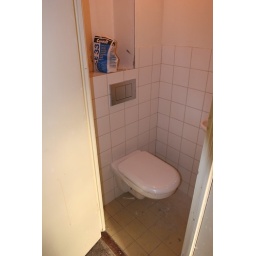
Guest toilet ground floor, unfinished tiling above toilet, dirt all over the floor